Andi Langenhan

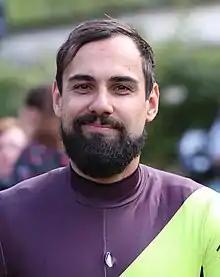
Langenhan in 2018

Andi Langenhan (born 1 October 1984) is a German luger who has been competing since 1995 and has been on the German national team since 2001. He won two bronze medals in the men's singles event at the FIL World Luge Championships (2008, 2011).